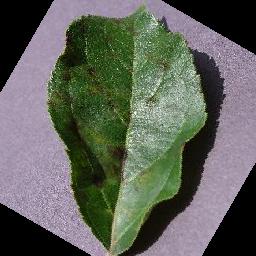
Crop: apple
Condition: scab